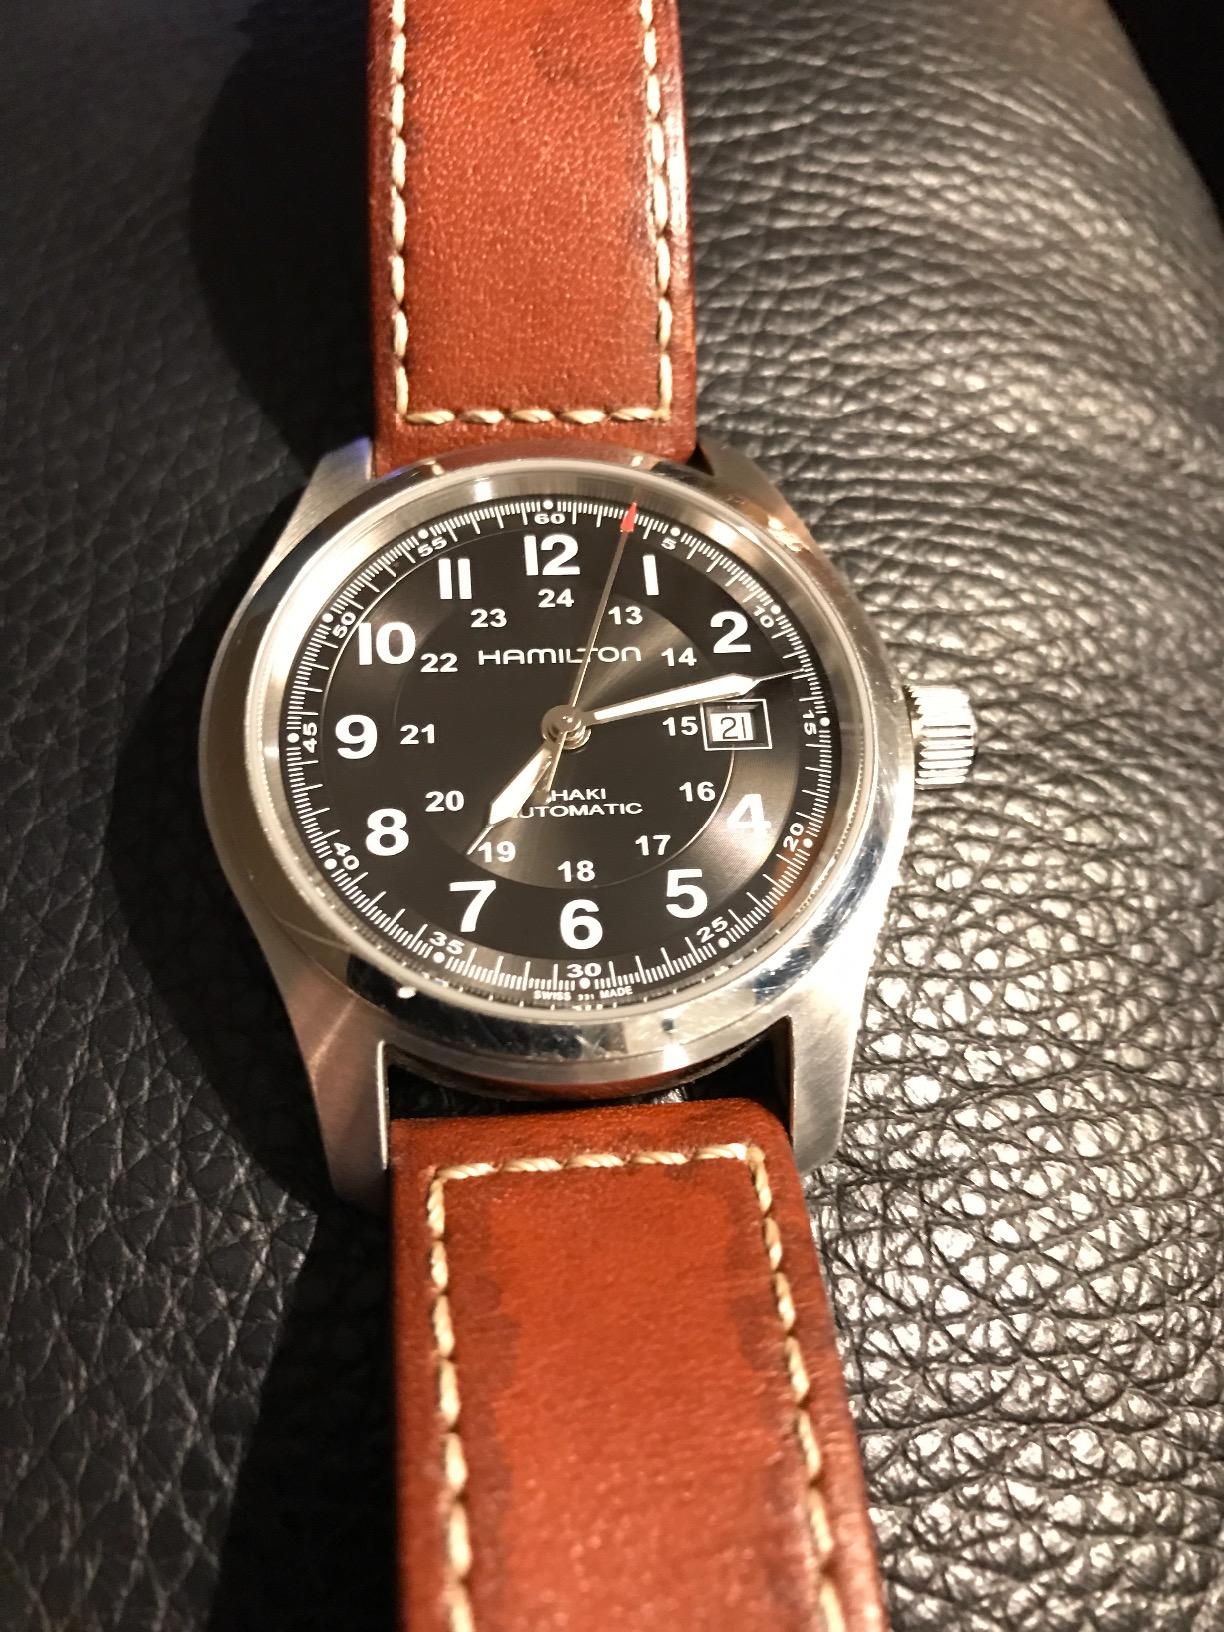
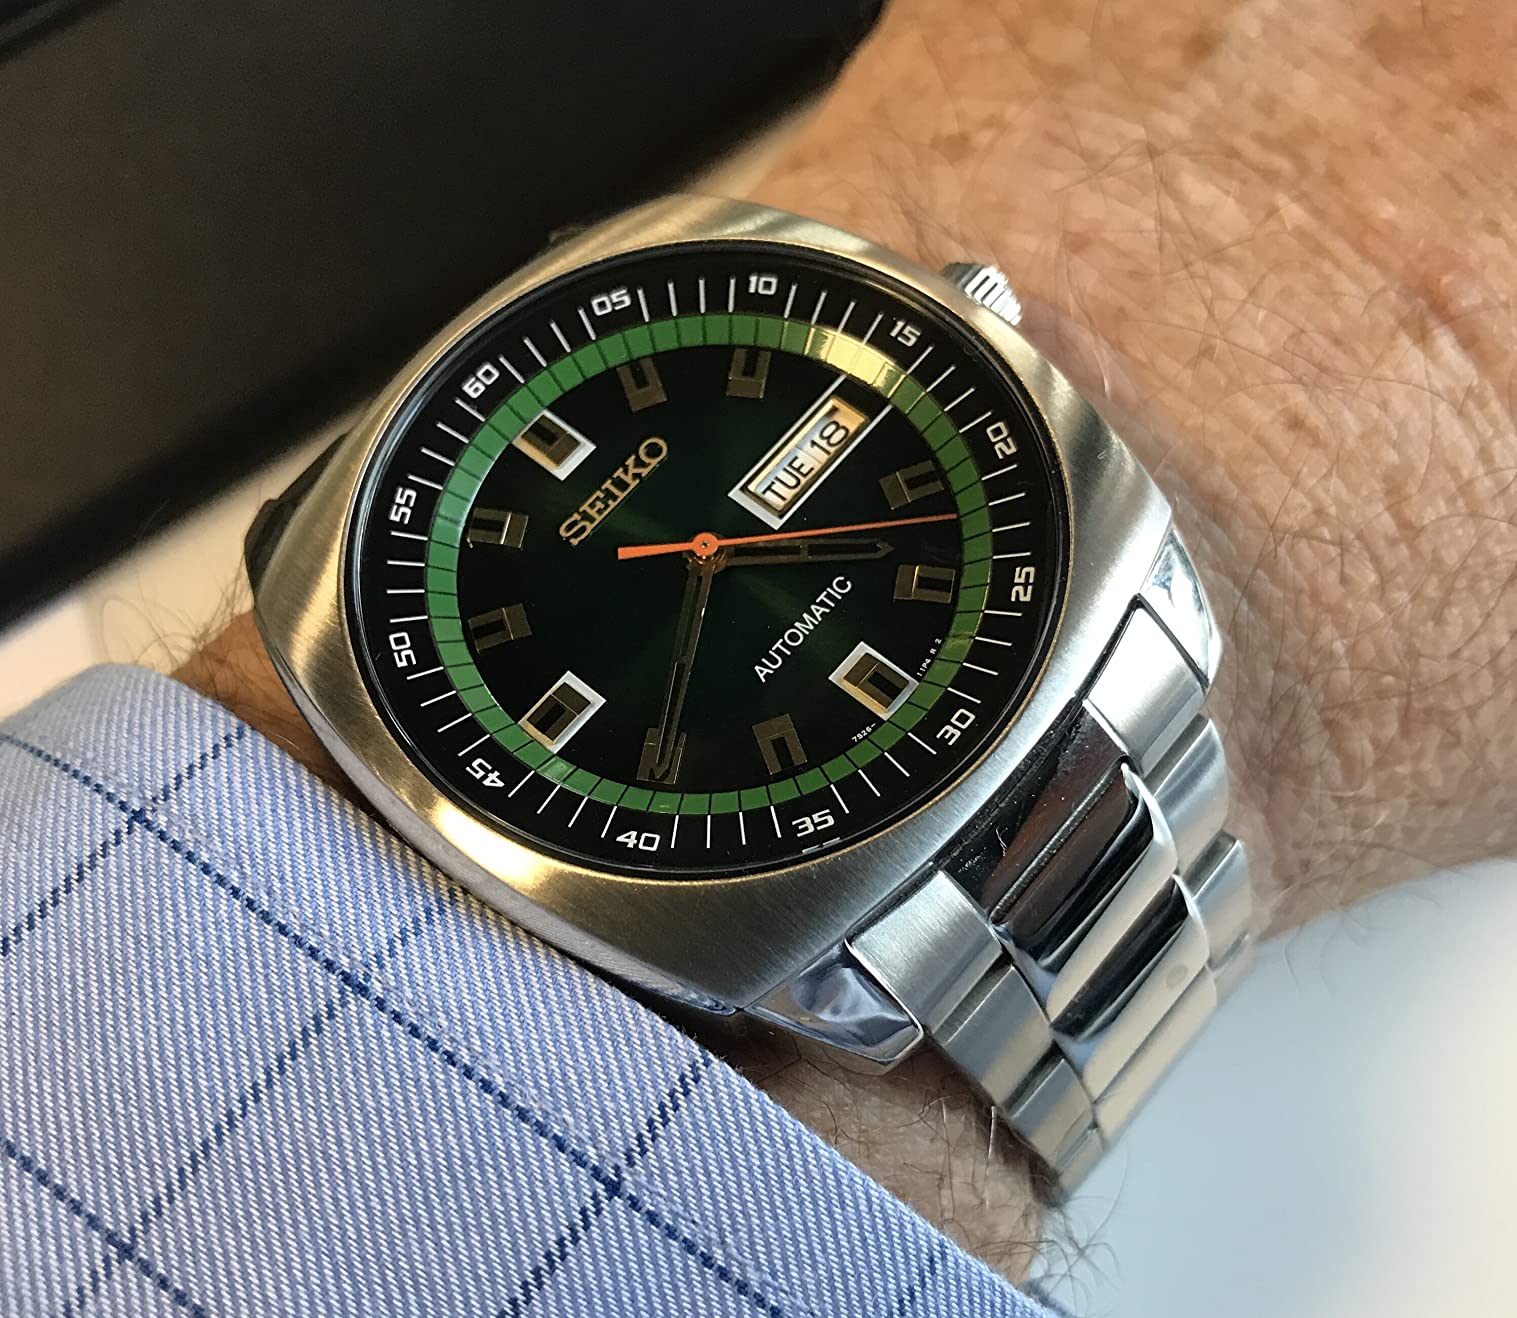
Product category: accessories_watch
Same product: no